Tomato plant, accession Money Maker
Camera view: vertical (180 deg); turntable rotation: 210 degrees
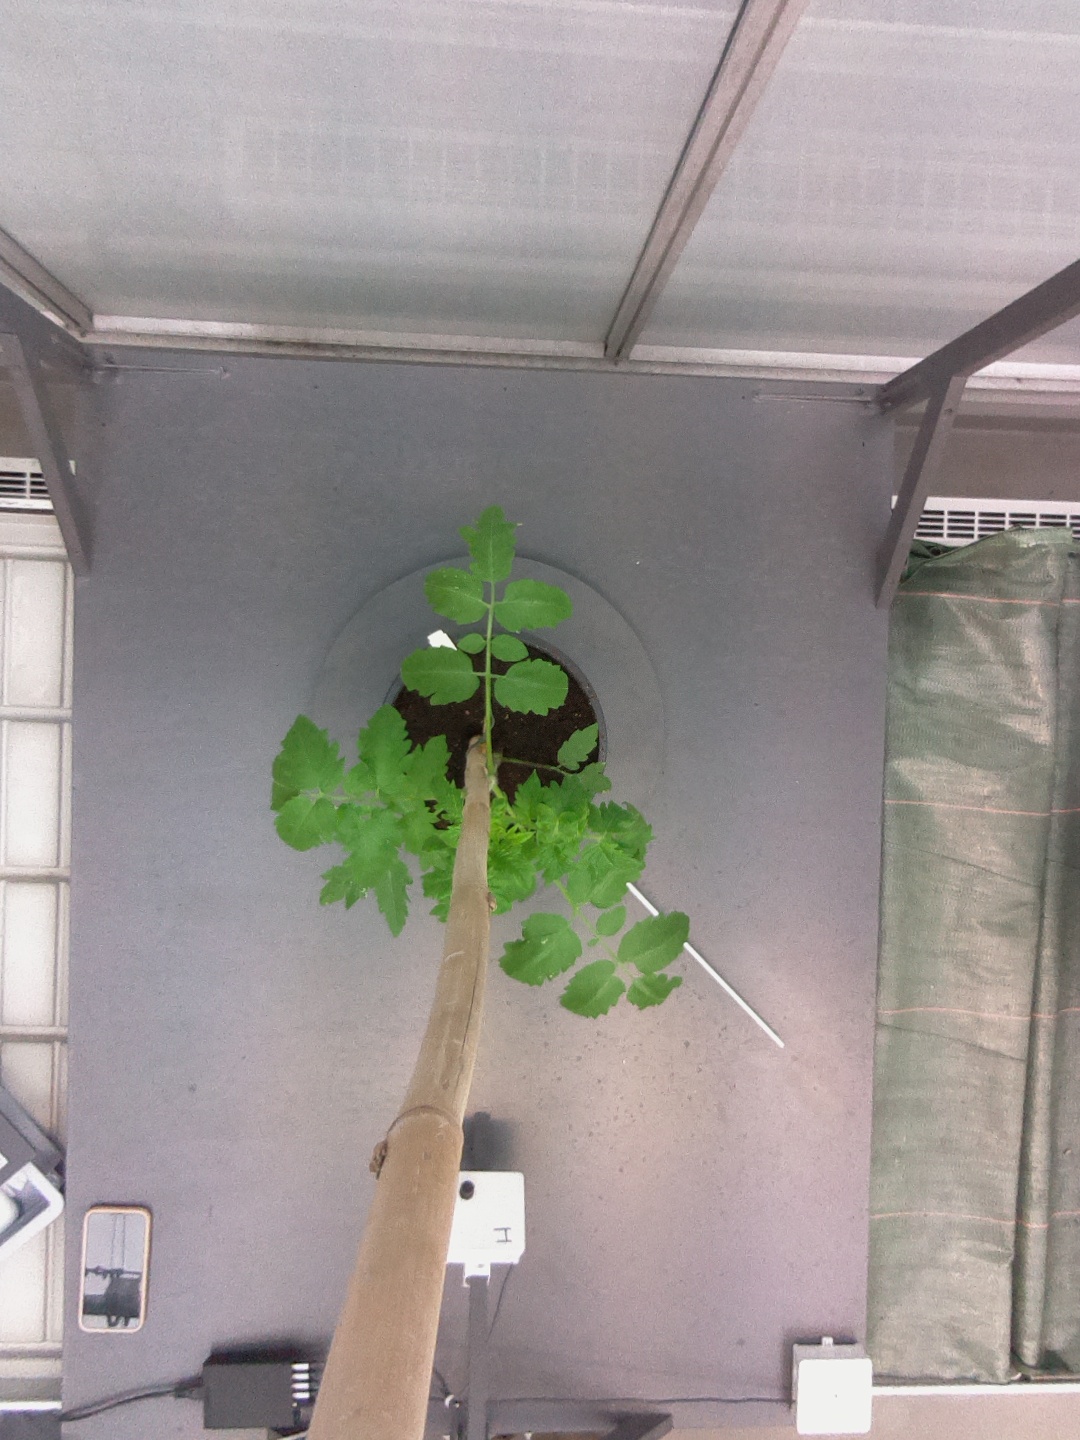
BBCH growth stage 13: 6 of true leaves visible